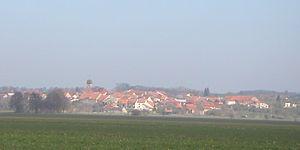
le village de Percey-le-Grand vu depuis la prairie de Peigne.